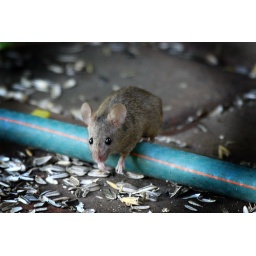
Field Mouse running over the garden hose. She is eating the left over sunflower seeds that the birds have dropped.